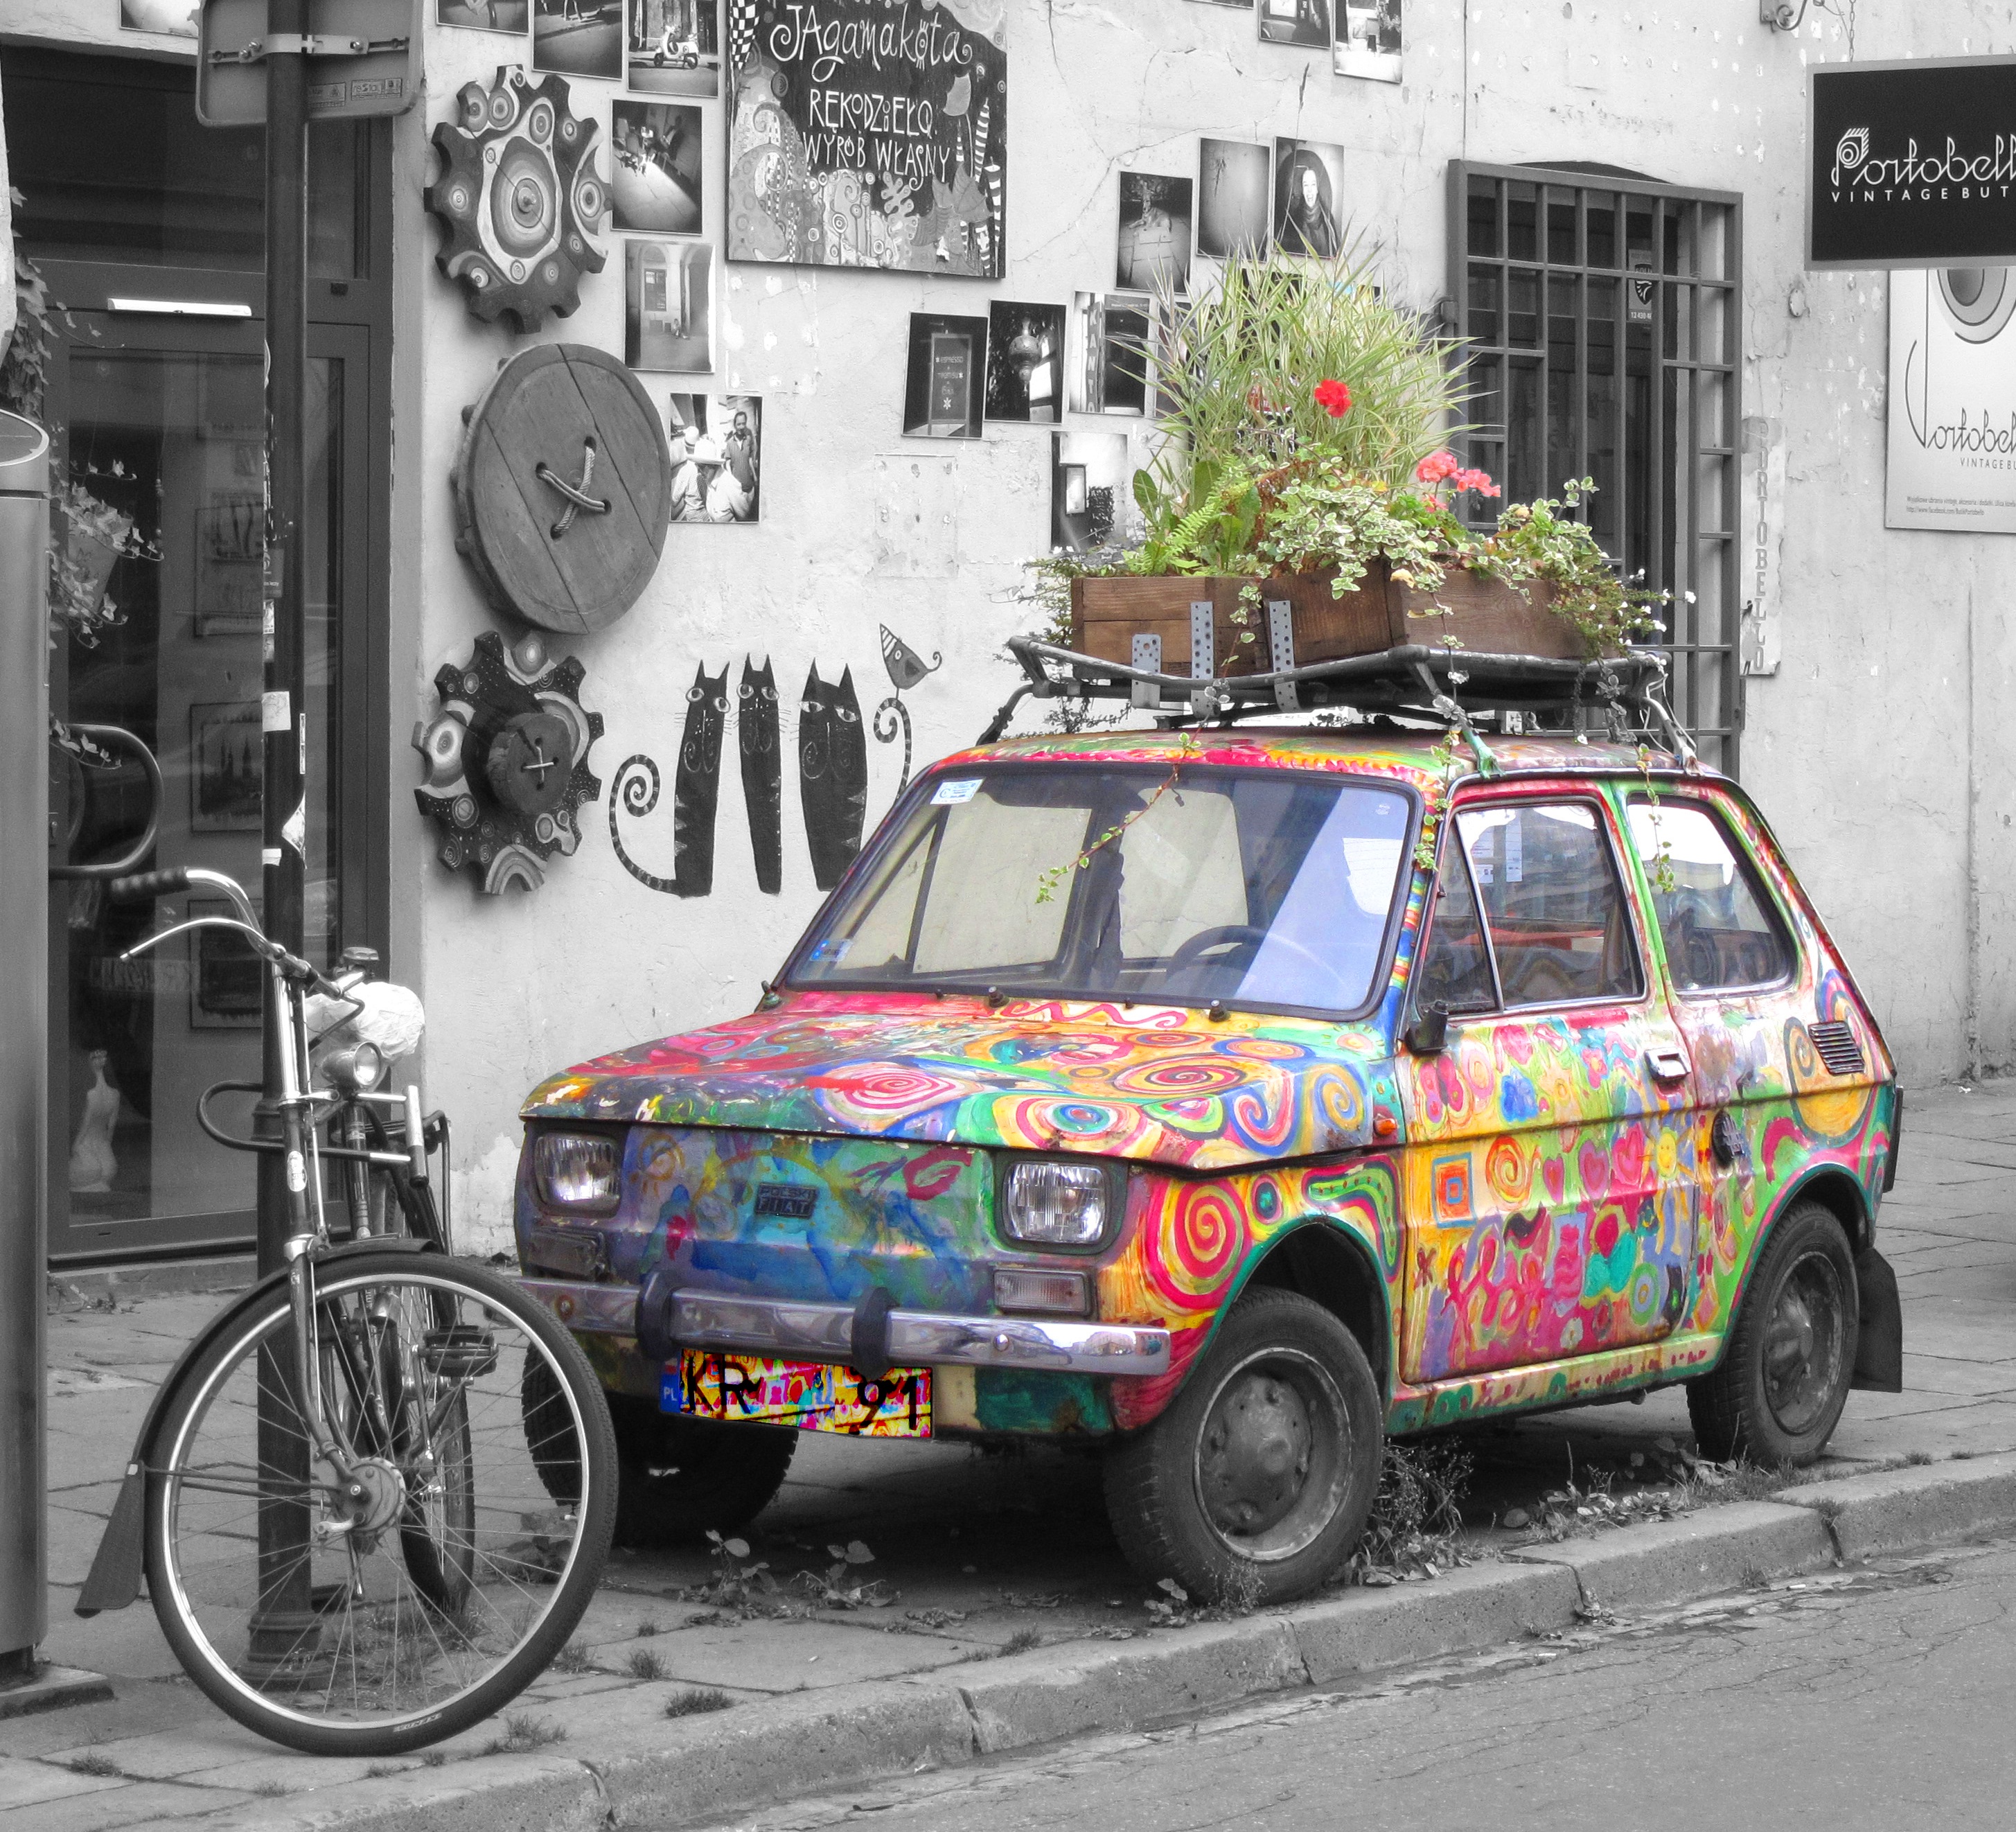
car, automobile, vehicle, sports, racing, scene, magic, fiat, motorsport, unique, city car, land vehicle, auto racing, automobile make